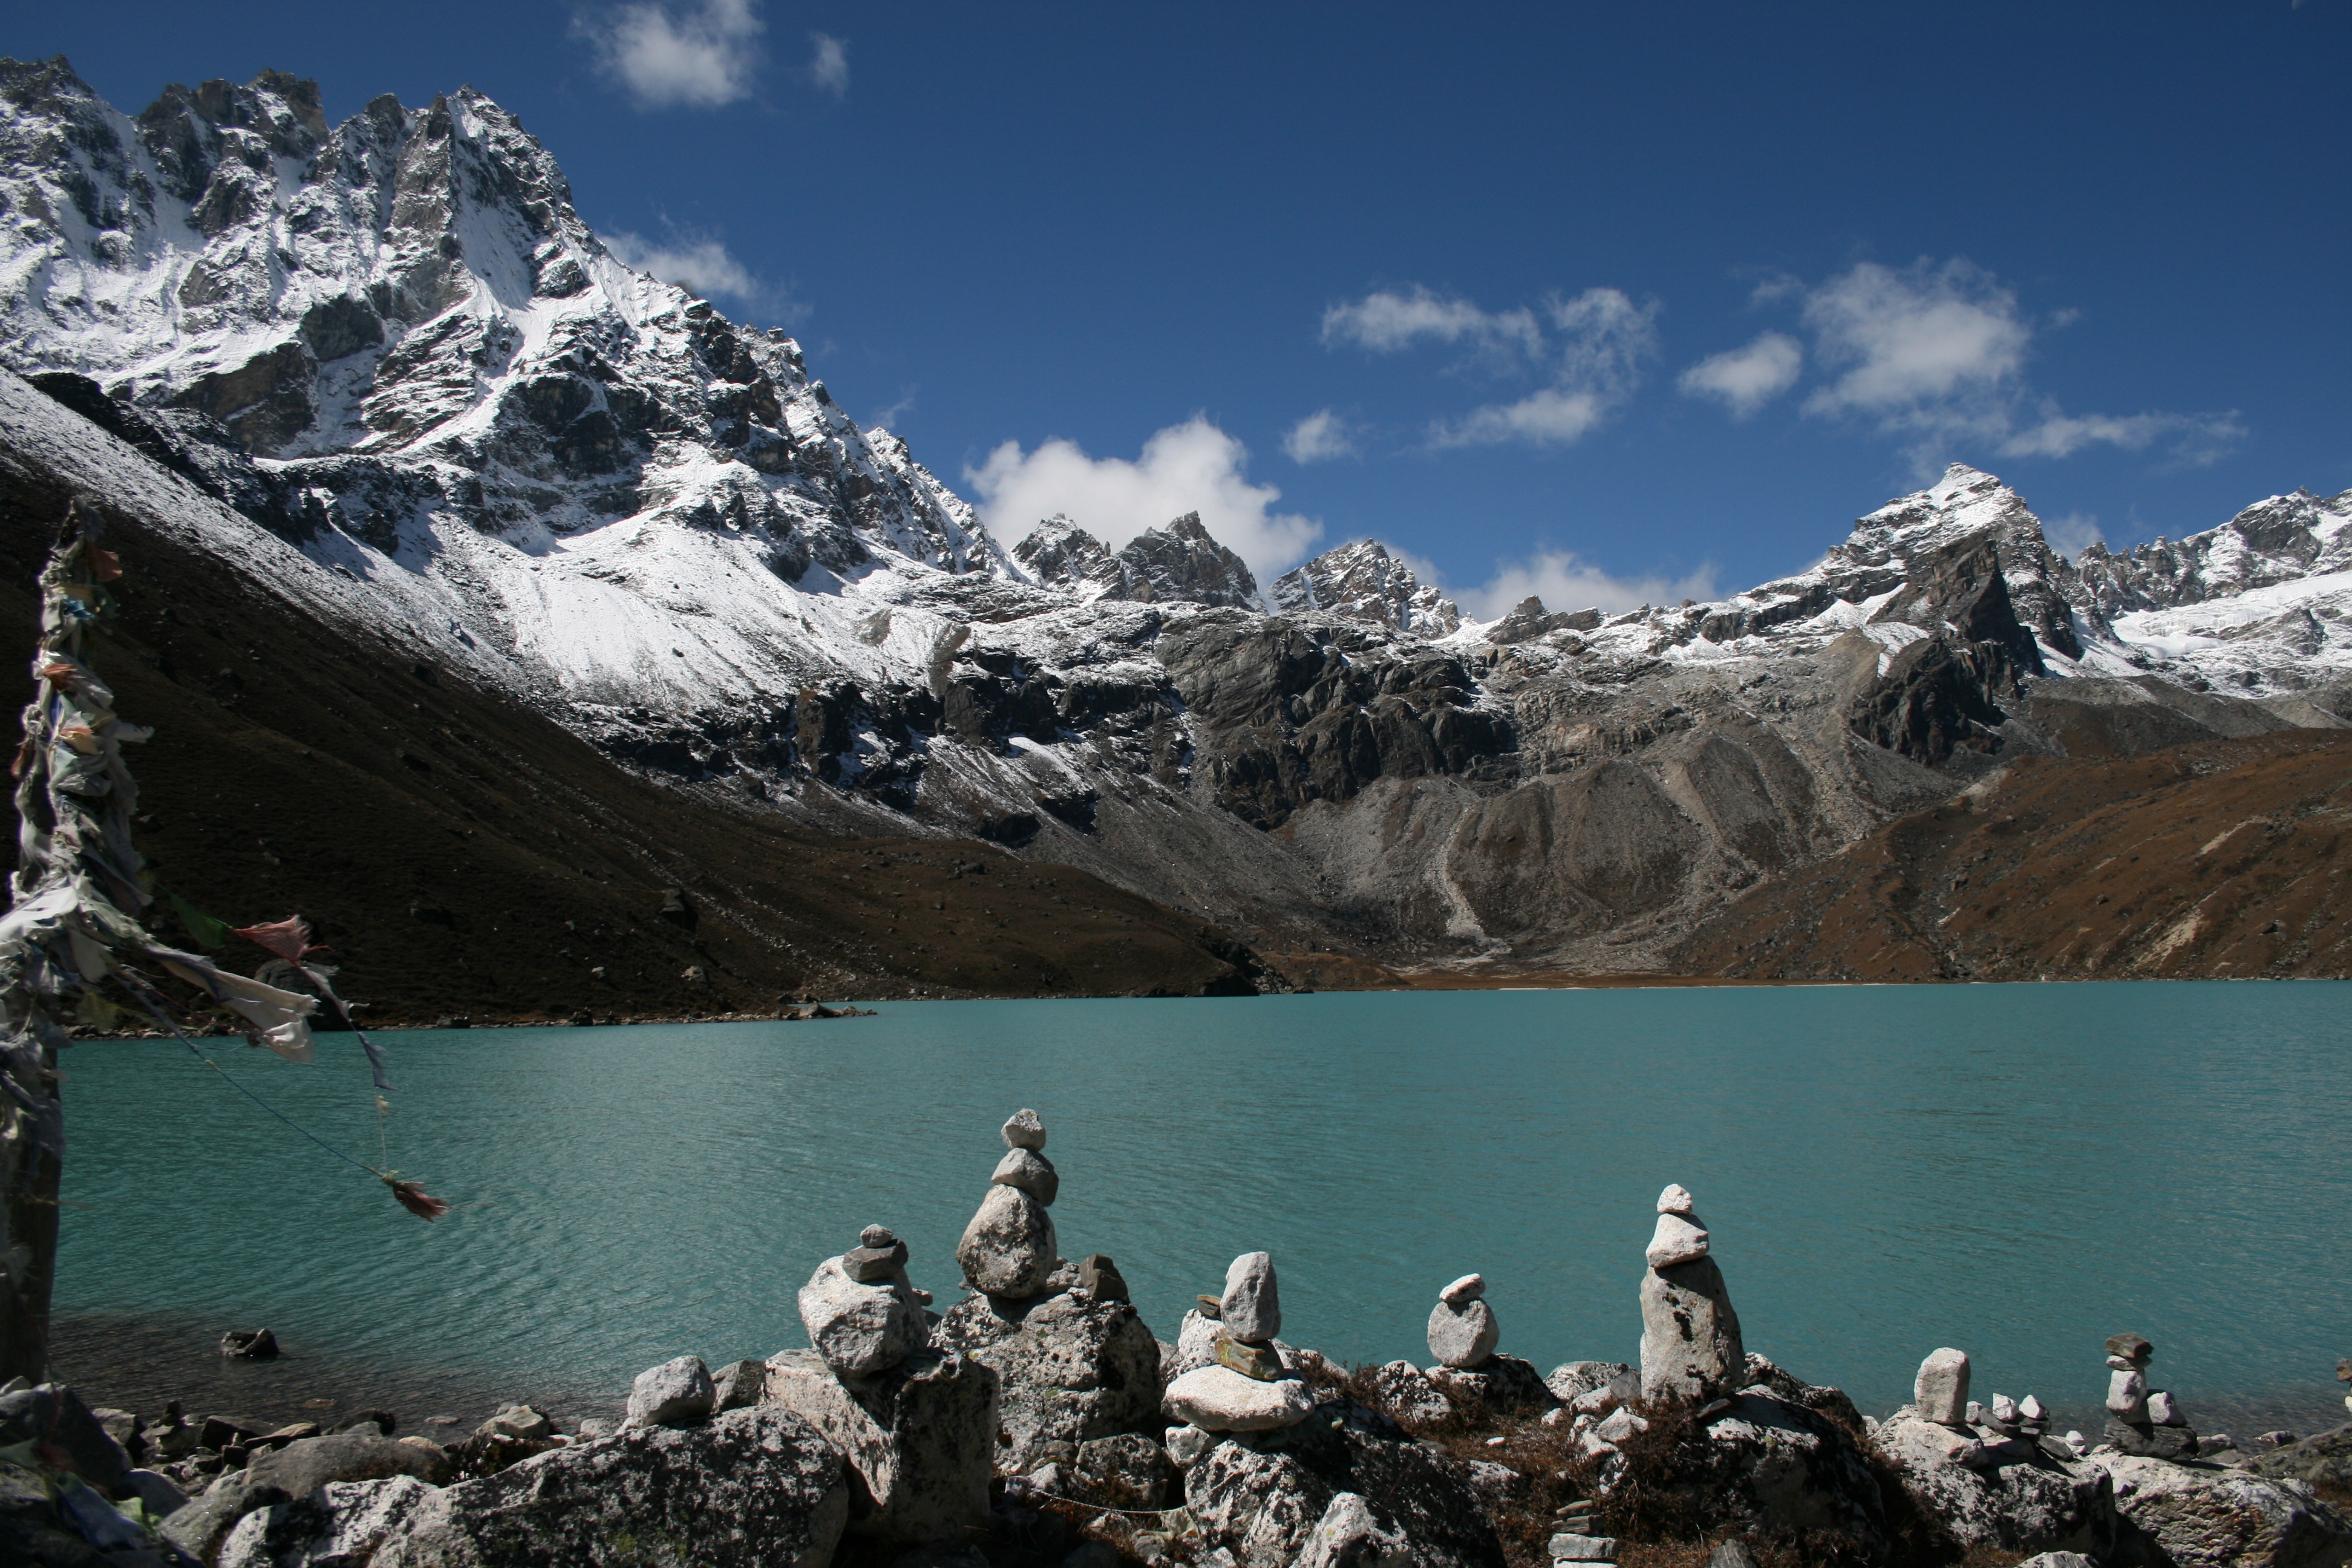
nature, mountain, snow, winter, lake, mountain range, glacier, nepal, alps, landform, mountainous landforms, glacial landform